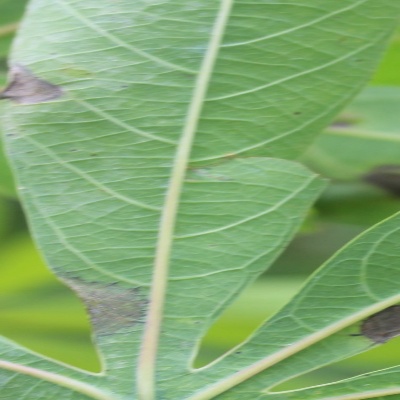
Crop: Cassava
Condition: bacterial blight